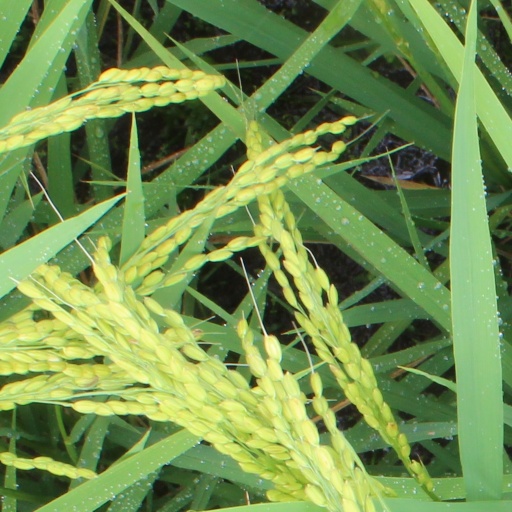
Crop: rice